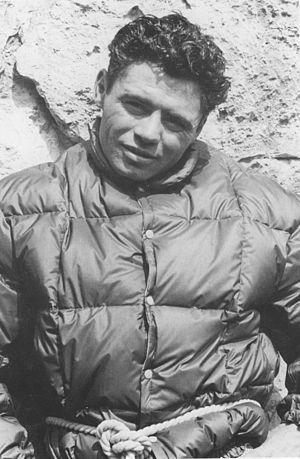
Andrea Oggioni est un alpiniste italien, connu pour avoir réalisé plusieurs premières ascensions importantes, la plupart dans les alpes italiennes.